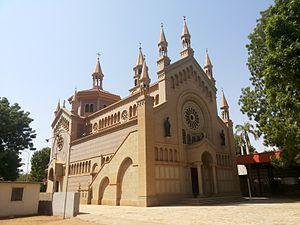
Depuis la sécession en 2011 du Soudan du Sud, majoritairement chrétien, le Soudan actuel est un pays majoritairement musulman à 97 pour cent, mais la Constitution prévoit en théorie la liberté de religion. Il y a 1,5 pour cent d'animistes et 1,5 pour cent de chrétiens. Cependant, la Constitution a imposé la charia comme source de la législation dans les États, alors qu'elle reconnaît le « consensus populaire » et « les valeurs et les coutumes du peuple soudanais, y compris ses traditions et ses croyances religieuses ».
La cathédrale Saint-Matthieu, située à Khartoum, capitale du Soudan et de l'État de Khartoum, est le siège de l'archevêque de l'archidiocèse de Khartoum. Elle est placée sous le vocable de l'apôtre saint Matthieu.